Precision-guided munition

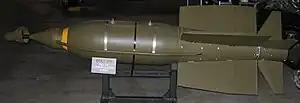
BOLT-117, the world's first laser-guided bomb

In 1962, the US Army began research into laser guidance systems and by 1967 the USAF had conducted a competitive evaluation leading to full development of the world's first laser-guided bomb, the BOLT-117, in 1968. All such bombs work in much the same way, relying on the target being illuminated, or "painted," by a laser target designator on the ground or on an aircraft. They have the significant disadvantage of not being usable in poor weather where the target illumination cannot be seen, or where a target designator cannot get near the target. The laser designator sends its beam in a coded series of pulses so the bomb cannot be confused by an ordinary laser, and also so multiple designators can operate in reasonable proximity.